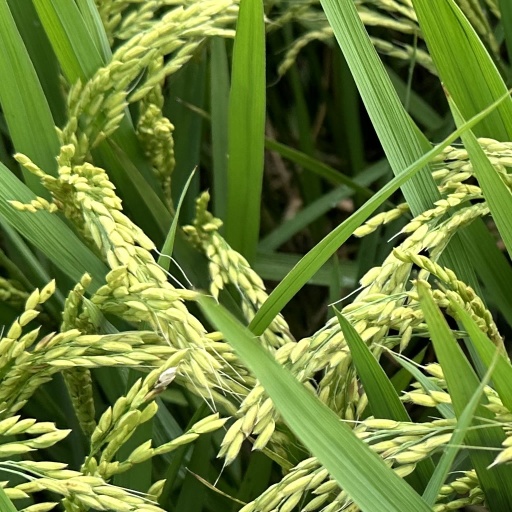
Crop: rice